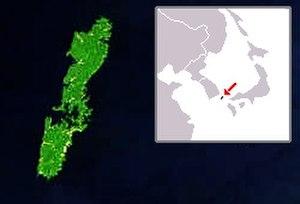
L'empereur Jomei, né en 593 et décédé en 641 est le trente-quatrième empereur du Japon, selon l'ordre traditionnel de la succession. Il a régné de 629 à 641.